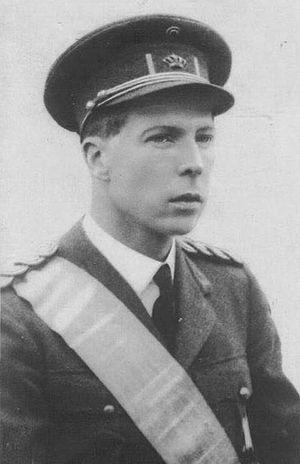
Depuis la création du royaume le 25 février 1831, la Belgique a connu plusieurs souverains — c'est-à-dire soit des régents soit des rois des Belges — au sommet de l'État.
Charles Théodore Henri Antoine Meinrad de Belgique, comte de Flandre, prince de Saxe-Cobourg-Gotha, duc de Saxe, prince de Belgique, régent du Royaume de Belgique du 20 septembre 1944 au 20 juillet 1950, né le 10 octobre 1903 au palais du marquis d'Assche à Bruxelles et mort le 1ᵉʳ juin 1983 à Ostende.
Cet article présente l'arbre généalogique de la maison royale de Belgique, depuis Léopold Iᵉʳ de Belgique, premier roi des Belges.